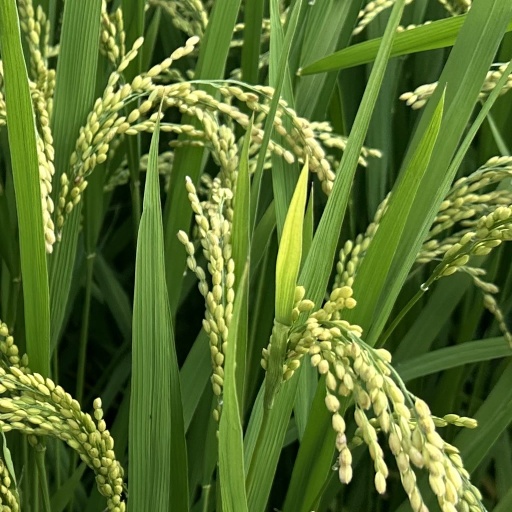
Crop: rice